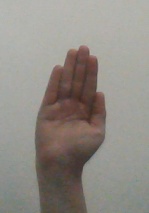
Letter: seen